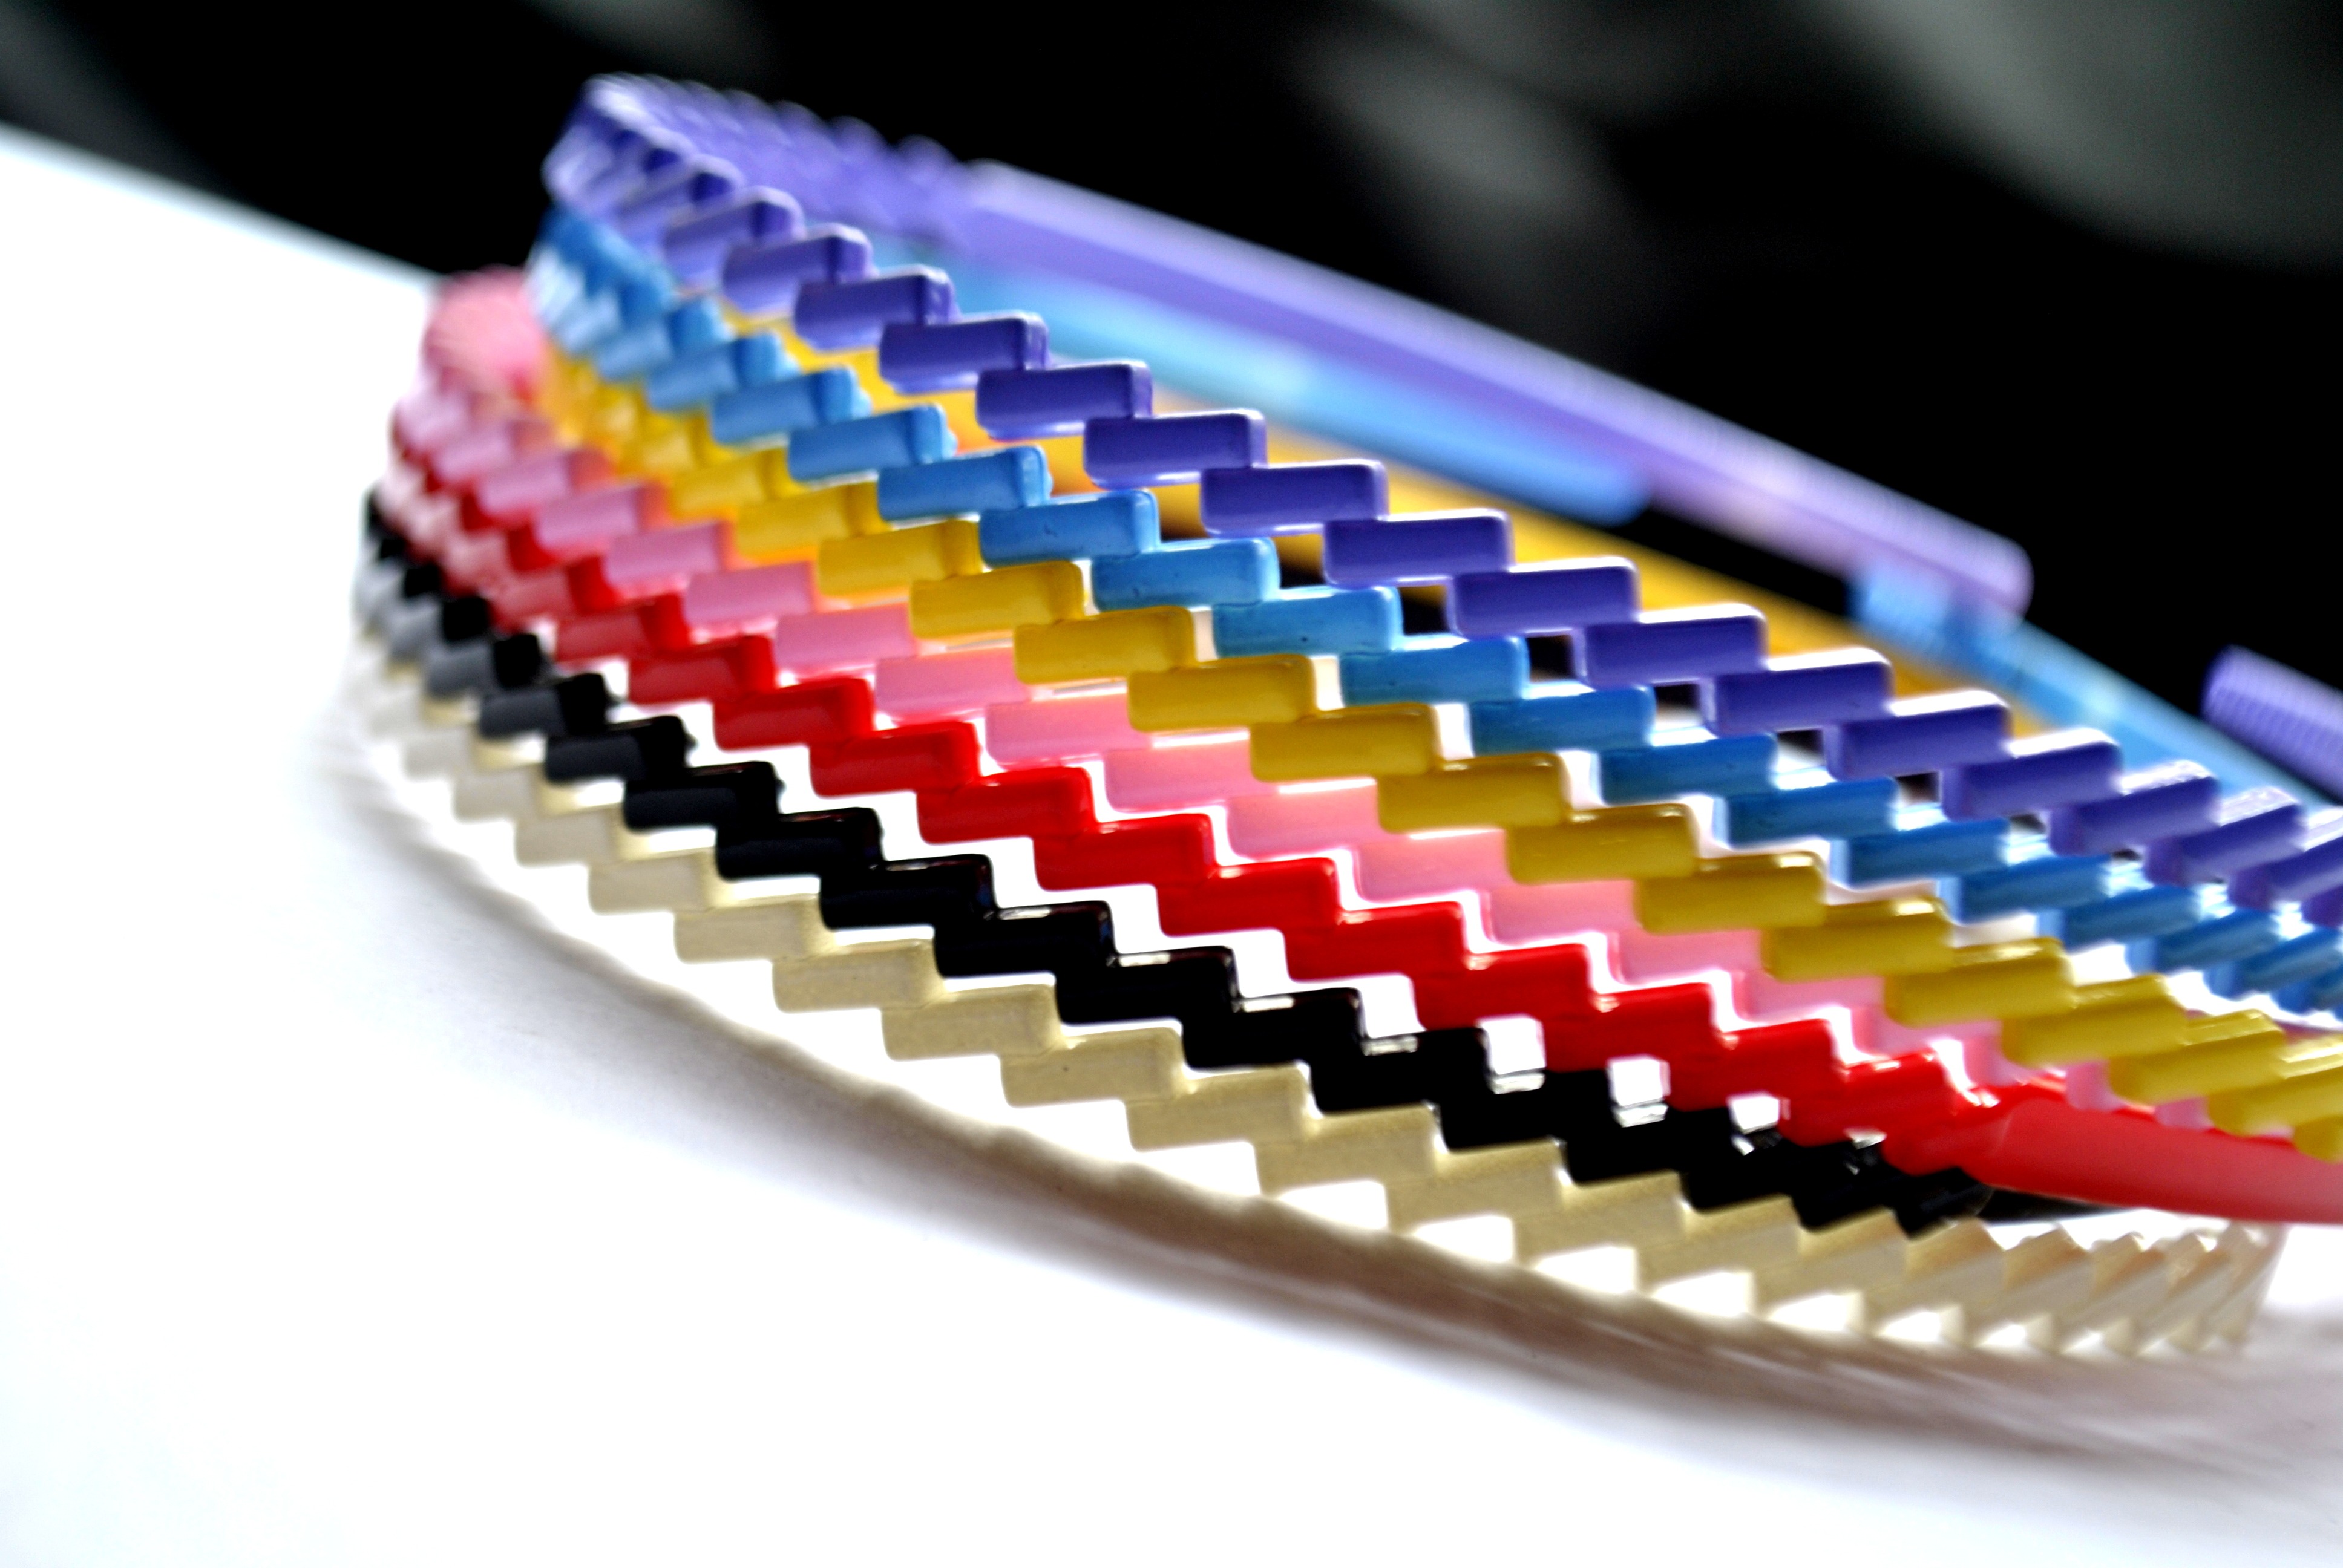
girl, hair, white, view, female, band, red, fashion, blue, black, colorful, pink, hairstyle, close up, accessory, product design, hairbands